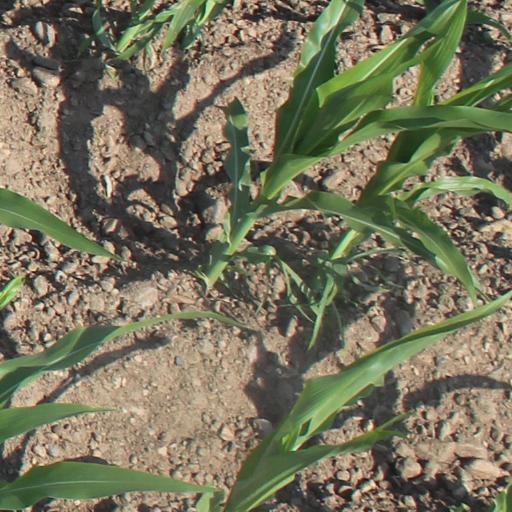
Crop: maize; corn